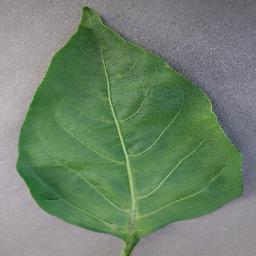
Label: Pepper,_bell___healthy